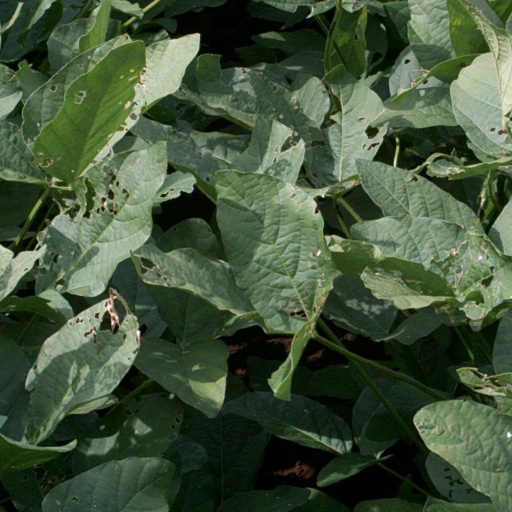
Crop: soybean